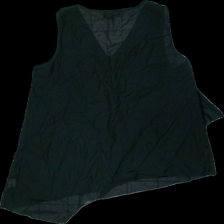
View: back
Type: Top
Category: Ladies
Brand: Hollister (Abercomb & Fitch)
Colors: Black
Material: 66% cotton, 34% viscose
Cut: V-collar
Size: XL
Season: Summer
Price range: <50
Recommended usage: Export